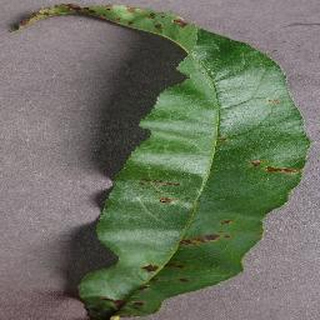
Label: peach_bacterial_spot